John Fisher (bishop of Salisbury)

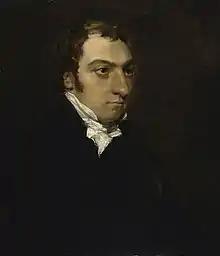
John Fisher, nephew of the Bishop, by John Constable, 1816 (Fitzwilliam Museum)

John Fisher was the eldest son of John Fisher, rector of Calbourne, Isle of Wight. He was educated at Peterborough, St Paul's School and Peterhouse, Cambridge. Graduating BA as 10th Wrangler in 1770, he gained his MA and became a Fellow of St John's College in 1773.